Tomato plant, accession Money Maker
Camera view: tilt-top (135 deg); turntable rotation: 300 degrees
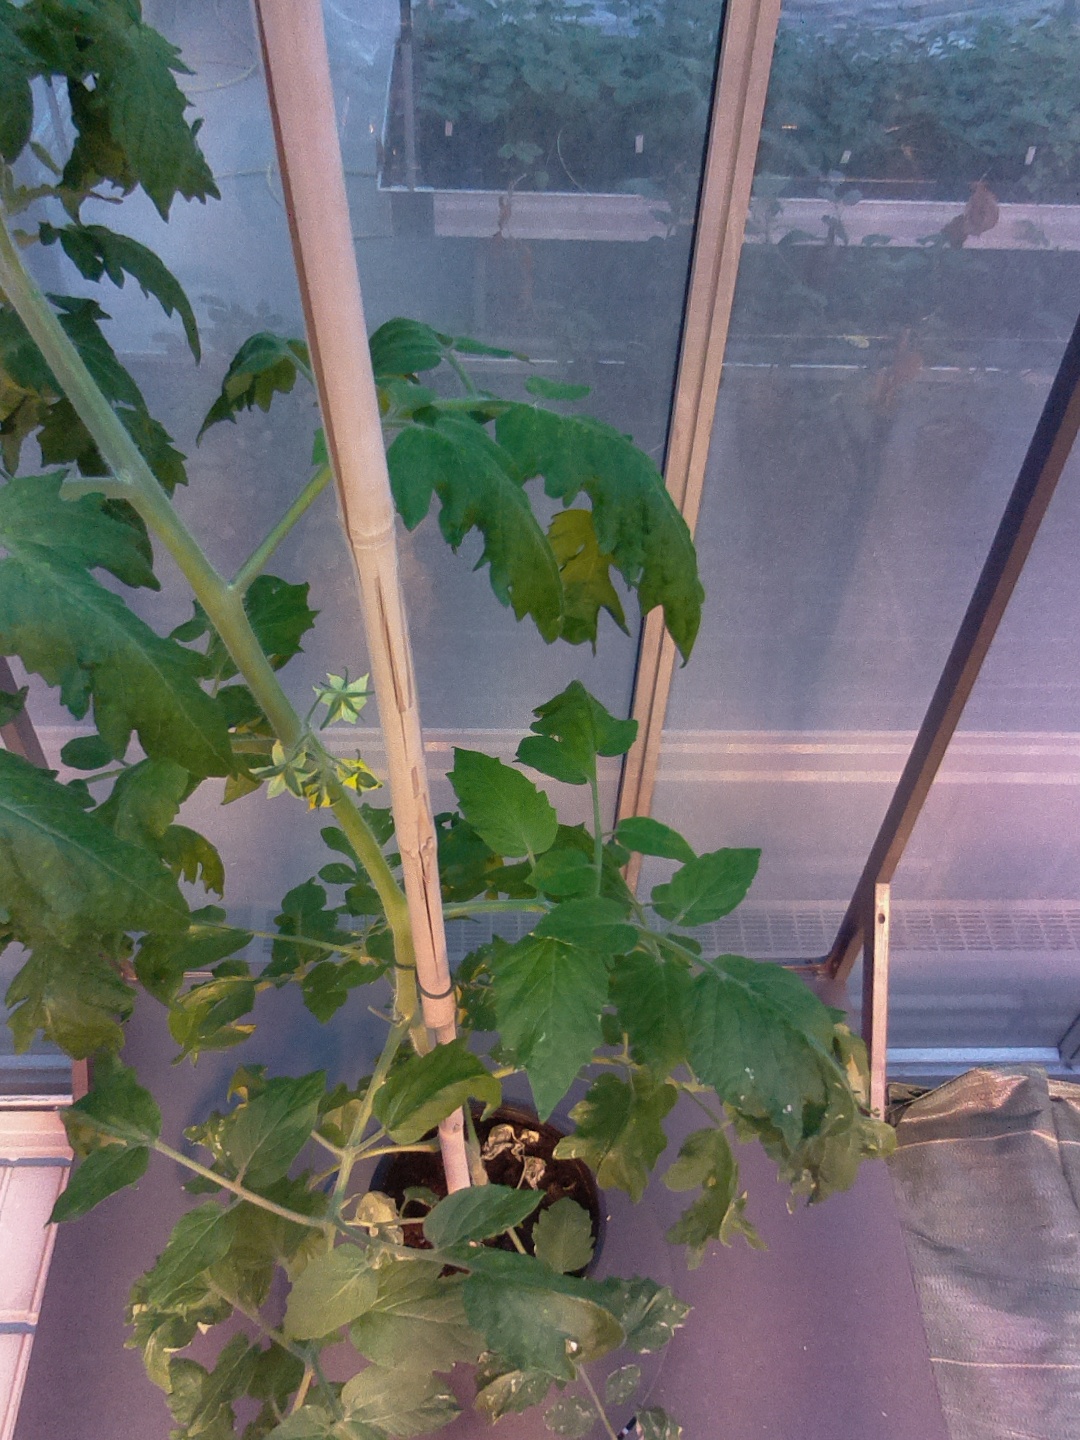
BBCH growth stage 65: Full flowering, 50%-60% of flowers open, first petals falling